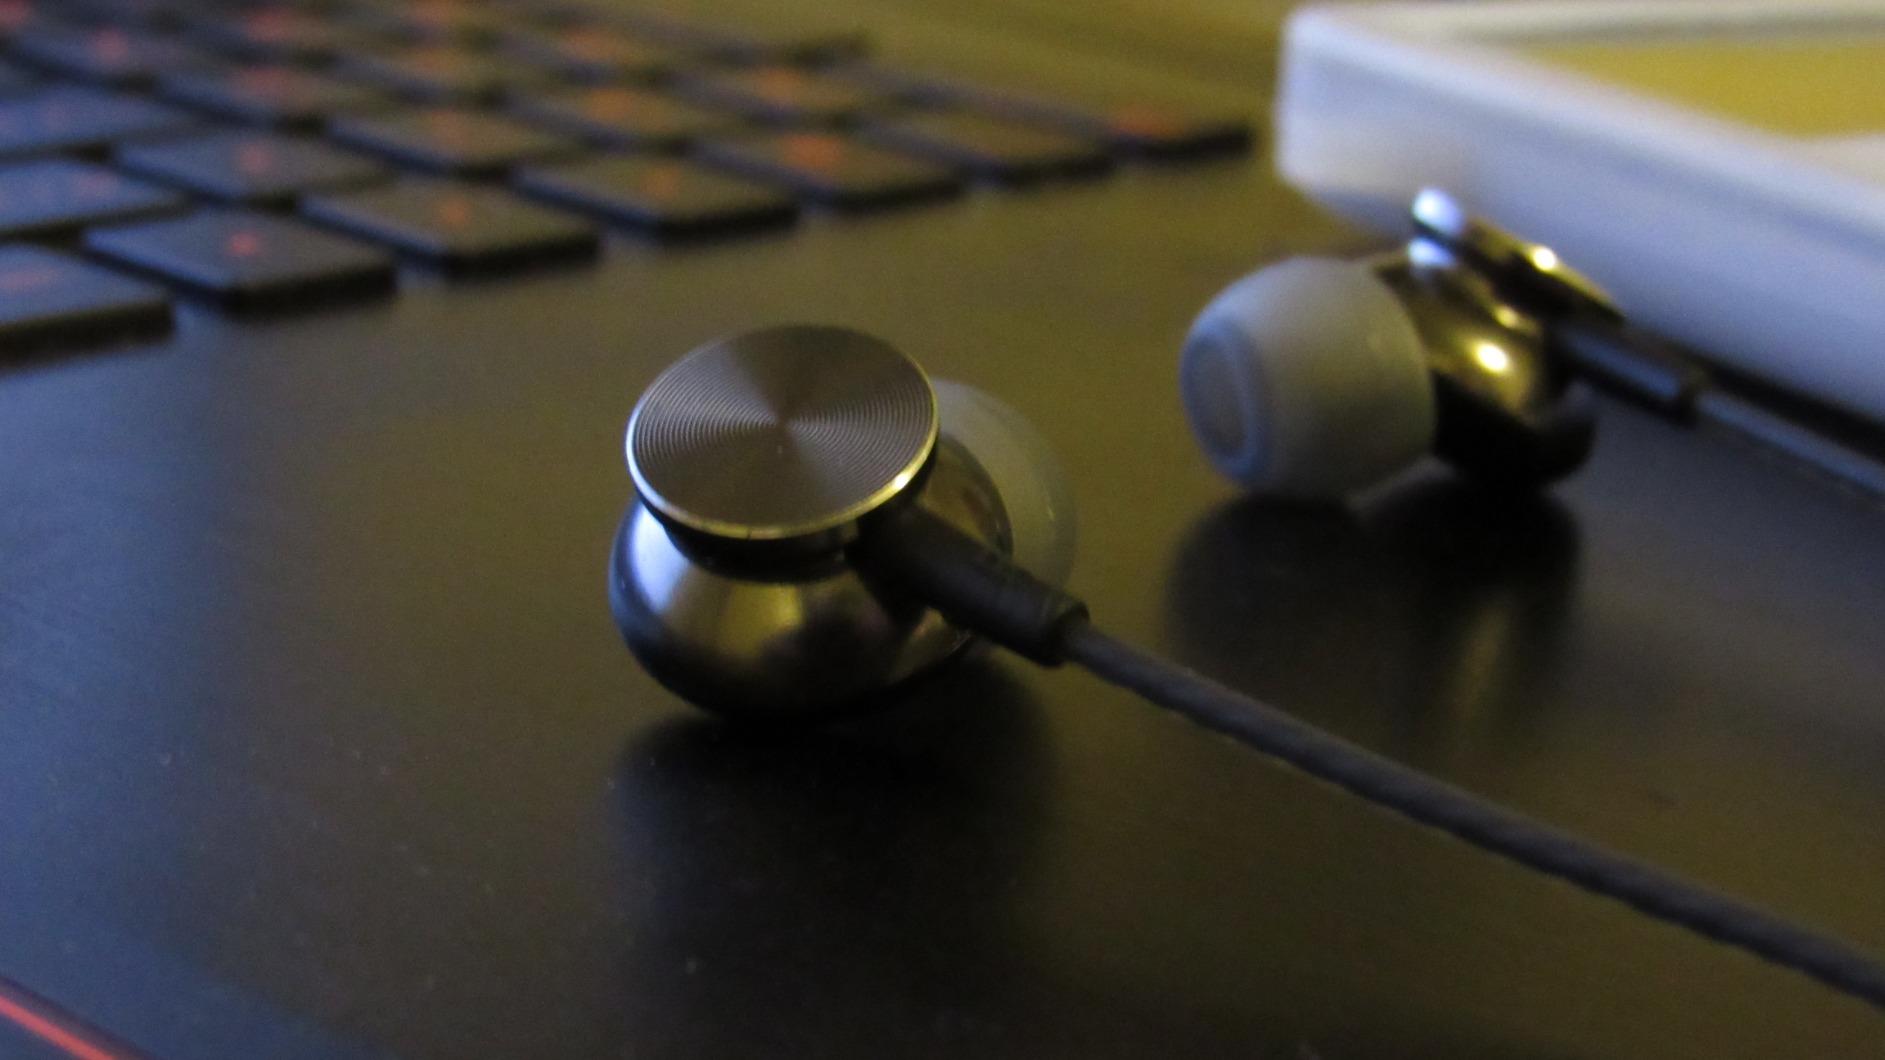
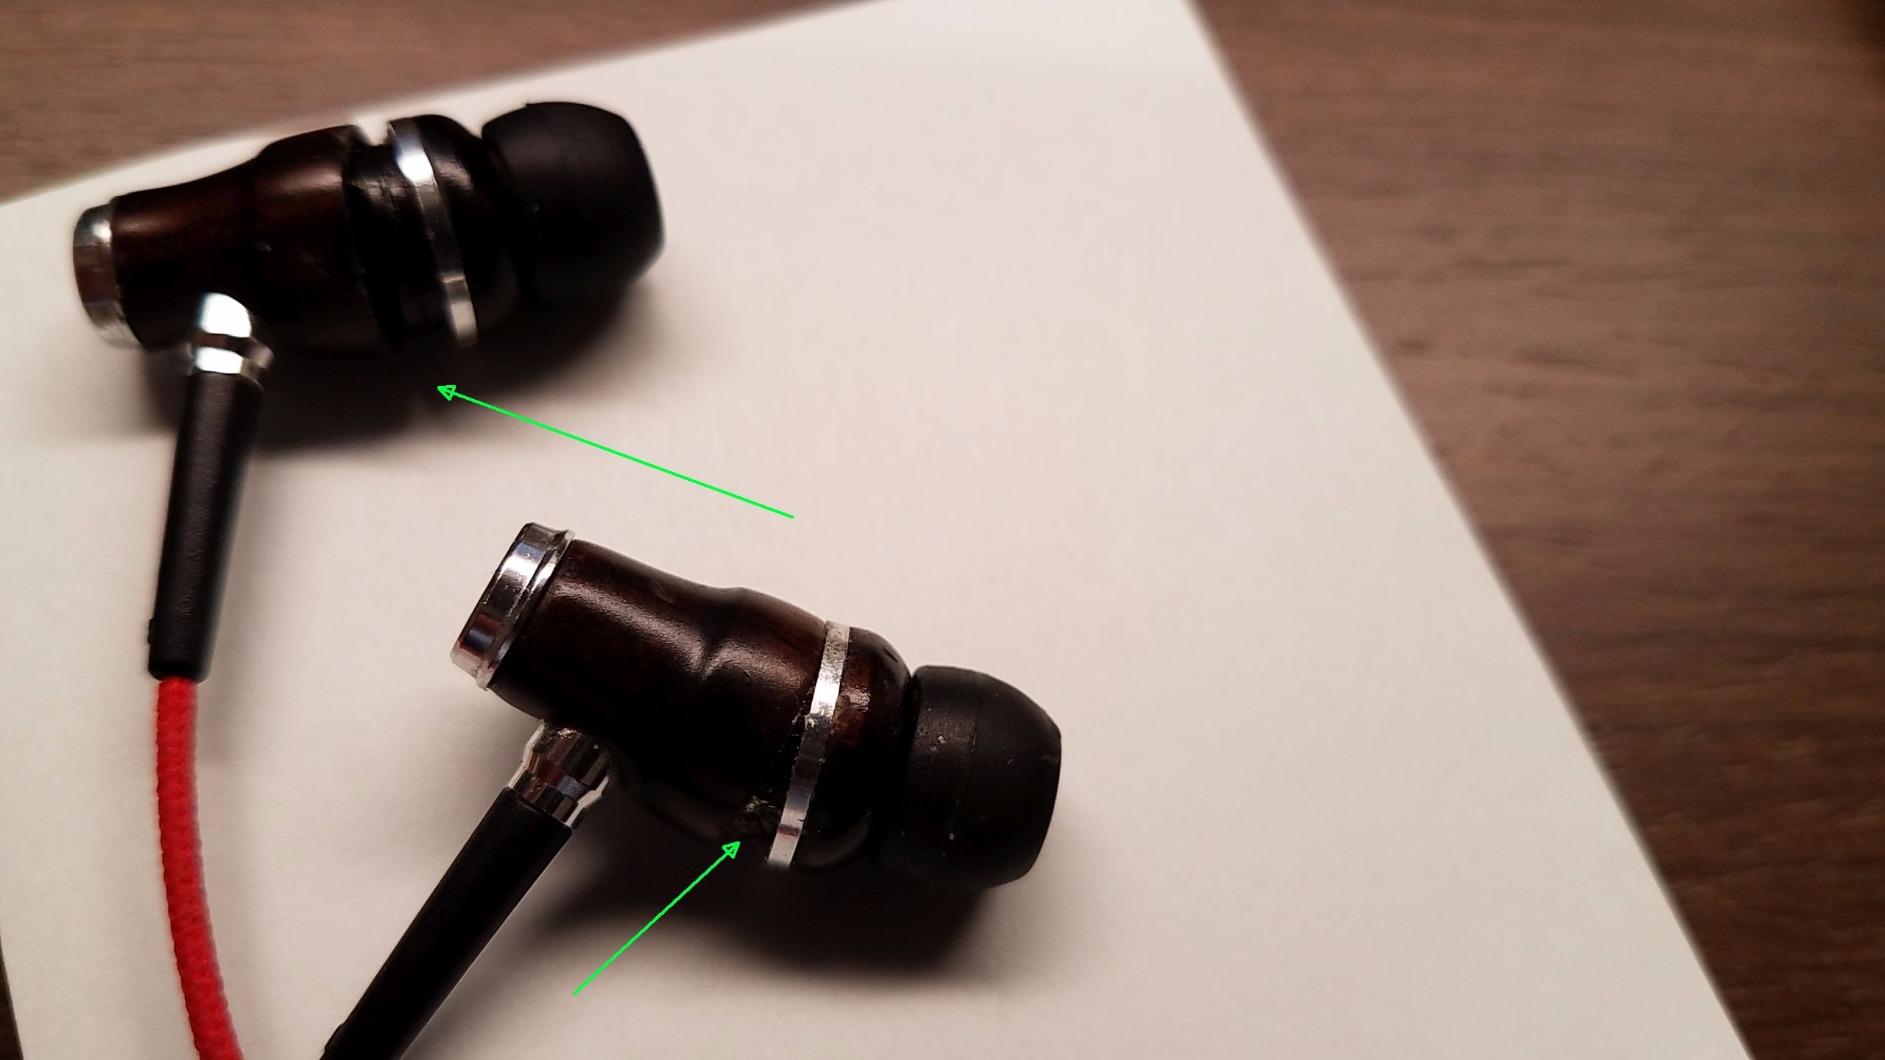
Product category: headphones
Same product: no